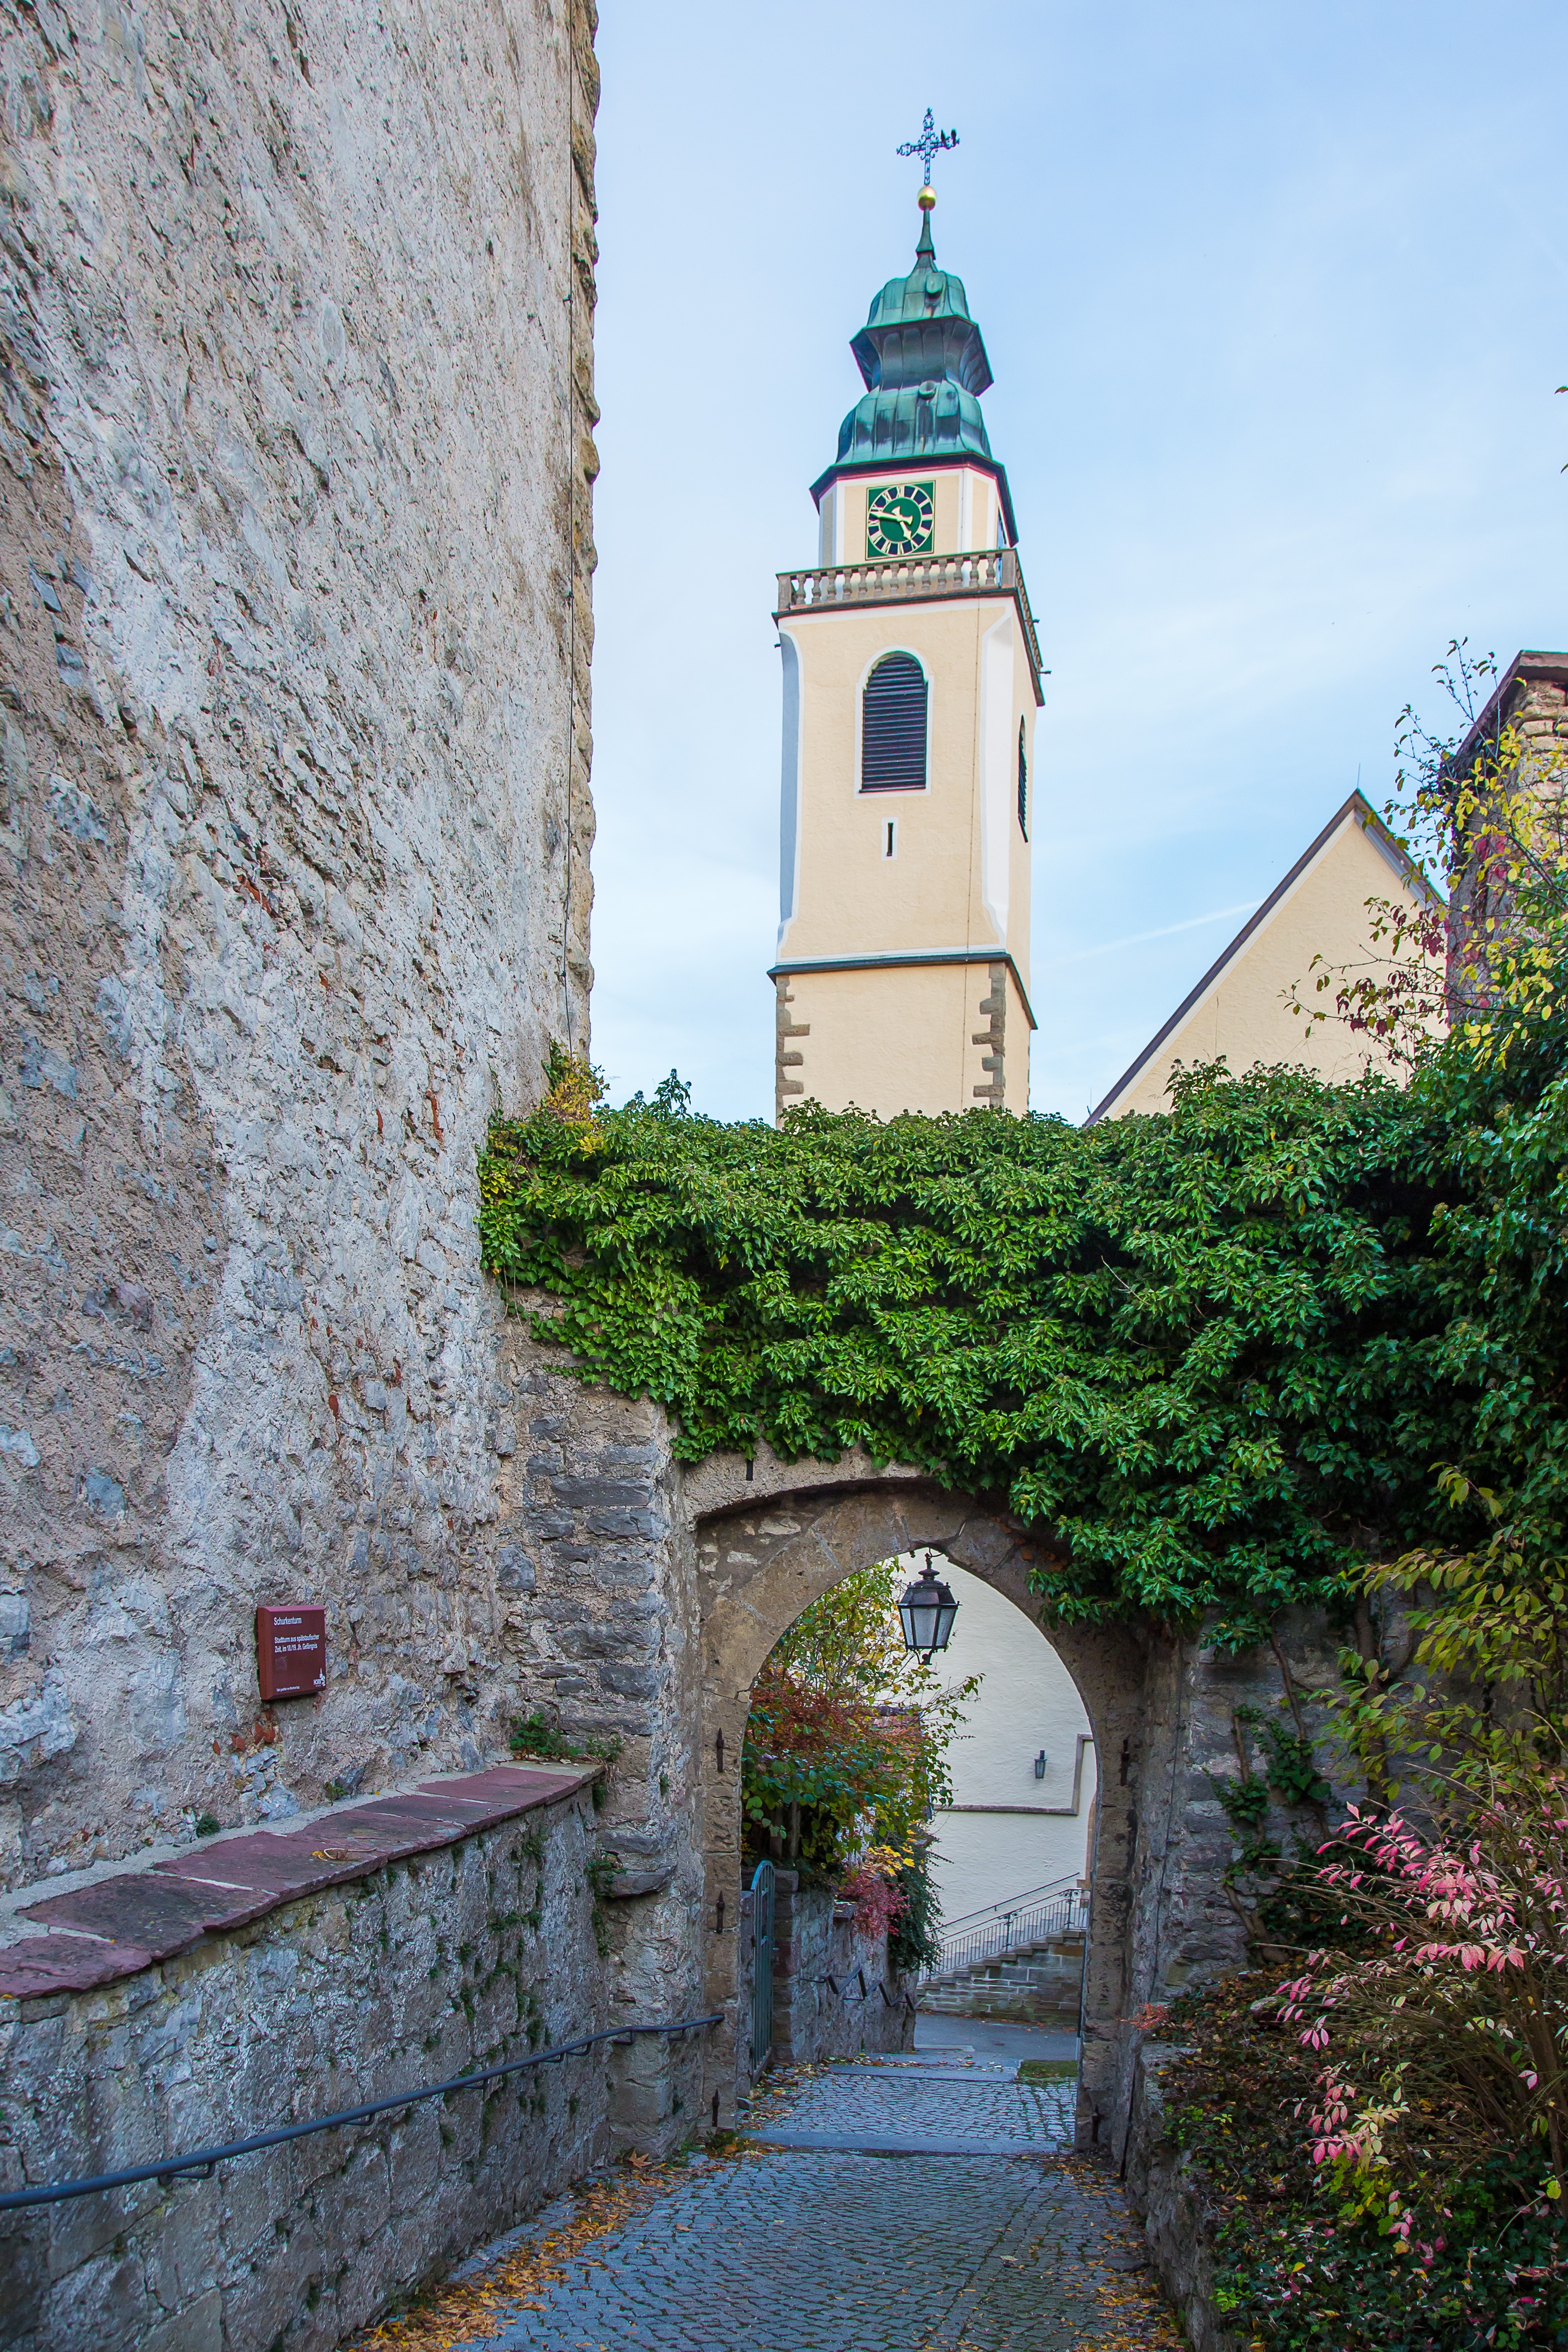
town, building, chateau, village, tower, castle, church, chapel, tourism, waterway, place of worship, bell tower, monastery, horb, horb am neckar, collegiate church